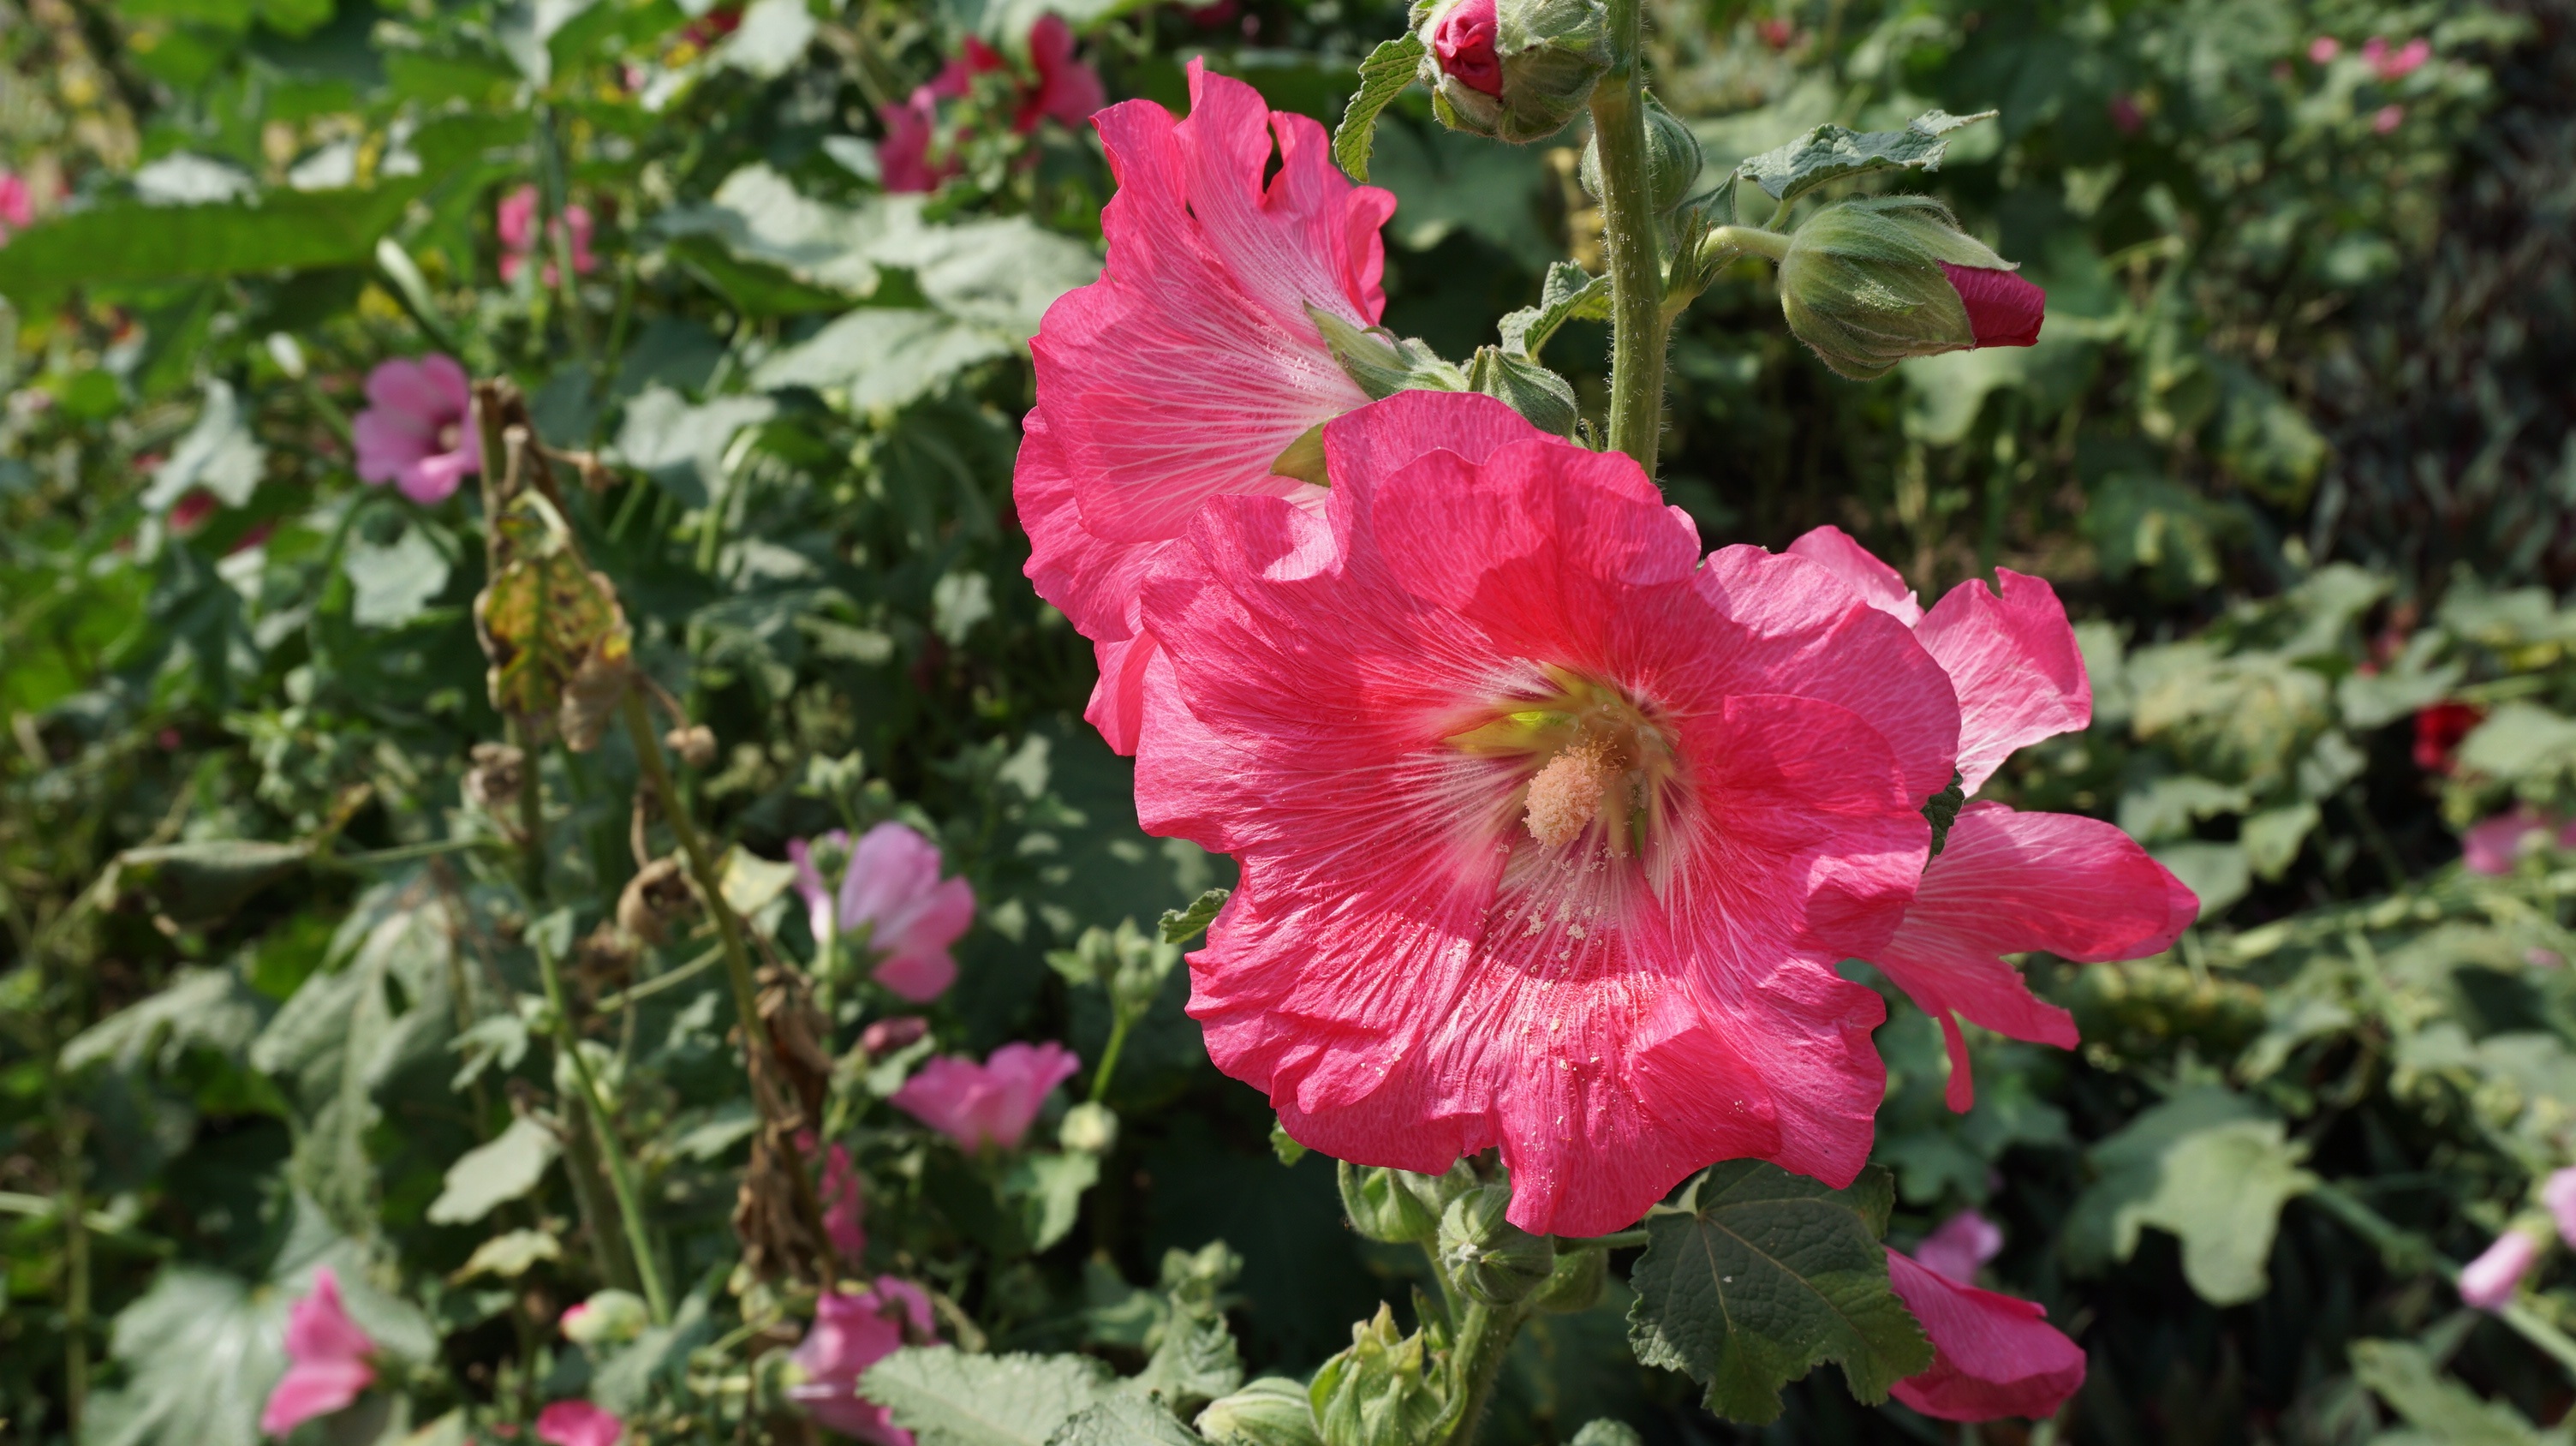
nature, outdoor, plant, flower, botany, garden, pink, flora, flowers, leaves, petals, beautiful, malva, hibiscus, blooms, hollyhock, flower garden, malvales, refreshing, hollyhocks, flowering plant, the pink flowers, chinese hibiscus, holly hawkeye, tiered gold, gerden, annual plant, land plant